Tom Cat

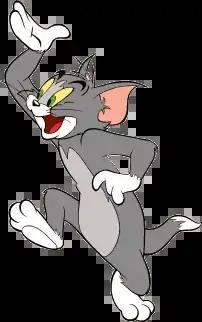
Tom's design in the Hanna-Barbera shorts.

Thomas Jasper Cat Sr., known simply as Tom, is an American character and one of the two titular main protagonists (the other being Jerry Mouse) in Metro-Goldwyn-Mayer's series of "Tom and Jerry" theatrical animated short films. Created by William Hanna and Joseph Barbera, he is a blue-grey and white anthropomorphic (but usually silent) domestic short haired tuxedo British cat who first appeared in the 1940 MGM animated short "Puss Gets the Boot". The cat was initially known as "Jasper" during his debut in the short; however, beginning with his next appearance in "The Midnight Snack" he was known as "Tom" or "Thomas".